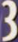
Number: 3